List of mosques in Armenia

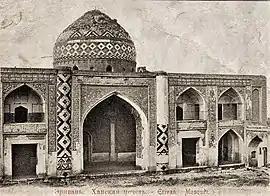
The 19th-century Abbas Mirza Mosque

According to the 1870 publication of the "Caucasian Calendar", a statistical report published by the Russian Viceroyalty of the Caucasus, there were a total of 269 Shia mosques in Erivan Governorate, a territory which today which comprises most of central Armenia, the Iğdır Province of Turkey, and the Nakhichevan exclave of Azerbaijan.